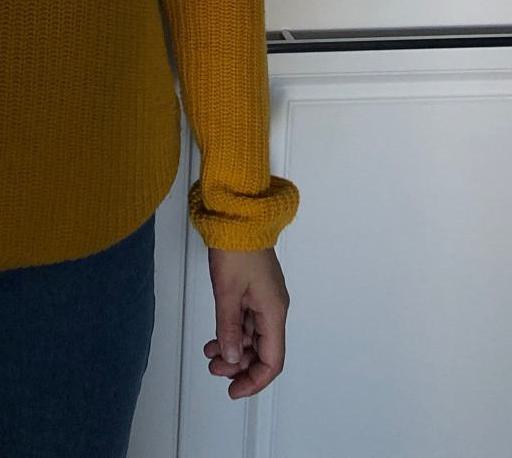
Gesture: no_gesture